Heart Full of Soul

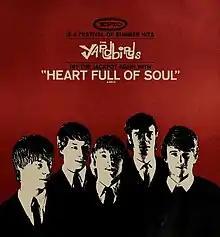
US magazine ad showing correct lineup with Jeff Beck

A variety of musicians have recorded renditions of "Heart Full of Soul". In 1986, American roots rock artist Chris Isaak recorded the song. It was released as a single in 1987 and included on his self-titled second album. Critic Ned Raggett calls it "an attractive remake of the Yardbirds' 'Heart Full of Soul,' making it sound very much like an Isaak original instead of a worshipful carbon copy." Unterberger adds that Isaak's is "the most famous cover version". Canadian rock band Rush recorded it for their 2004 album of cover songs, "Feedback". AllMusic's Thom Jurek describes it as "pure psychedelic Yardbirds elegance with a bunch of space and dimension added to redeem the track for the 21st century."